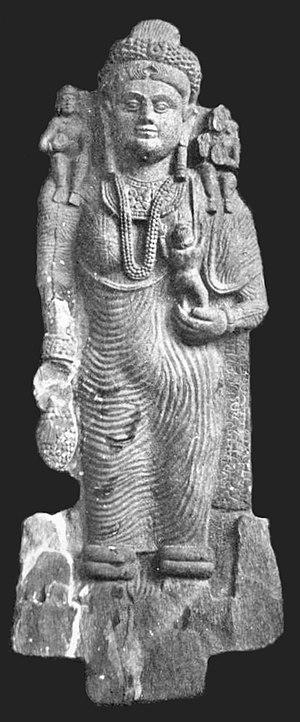
L'art Kushan, l'art de l'empire Kushan dans le nord de l'Inde, a prospéré entre le Iᵉʳ et le IVᵉ siècle de notre ère. Il mélangeait les traditions de l'art gréco-bouddhiste du Gandhara, influencé par les canons artistiques hellénistiques, et l' art plus indien de Mathura. L'art kushan suit l'art hellénistique du royaume gréco-bactrien ainsi que l'art indo-grec qui avait prospéré entre le IIIᵉ siècle avant notre ère et le Iᵉʳ siècle de notre ère en Bactriane et dans le nord-ouest de l'Inde. Avant d'envahir le nord et le centre de l'Inde et de s'établir en tant qu'empire à part entière, les Kushan avaient migré du nord-ouest de la Chine et occupé pendant plus d'un siècle ces terres hellénistiques d'Asie centrale, où l'on pense qu'ils ont assimilé les restes des populations grecques, la culture grecque et l'art grec, ainsi que les langues et les écritures qu'ils utilisaient dans leurs pièces et inscriptions: le grec et le bactrien, qu'ils utilisaient avec le brahmi indien.
Kanishka II est un empereur de l'Empire kouchan, qui aurait gouverné pendant une courte période aux alentours de 225 à 245.